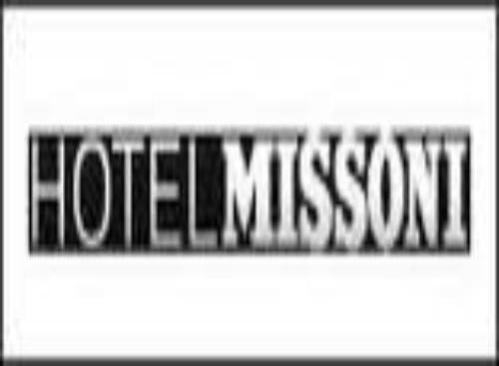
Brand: missoni
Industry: Clothes